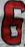
Number: 6